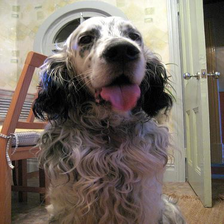
Species: dog
Breed: english setter